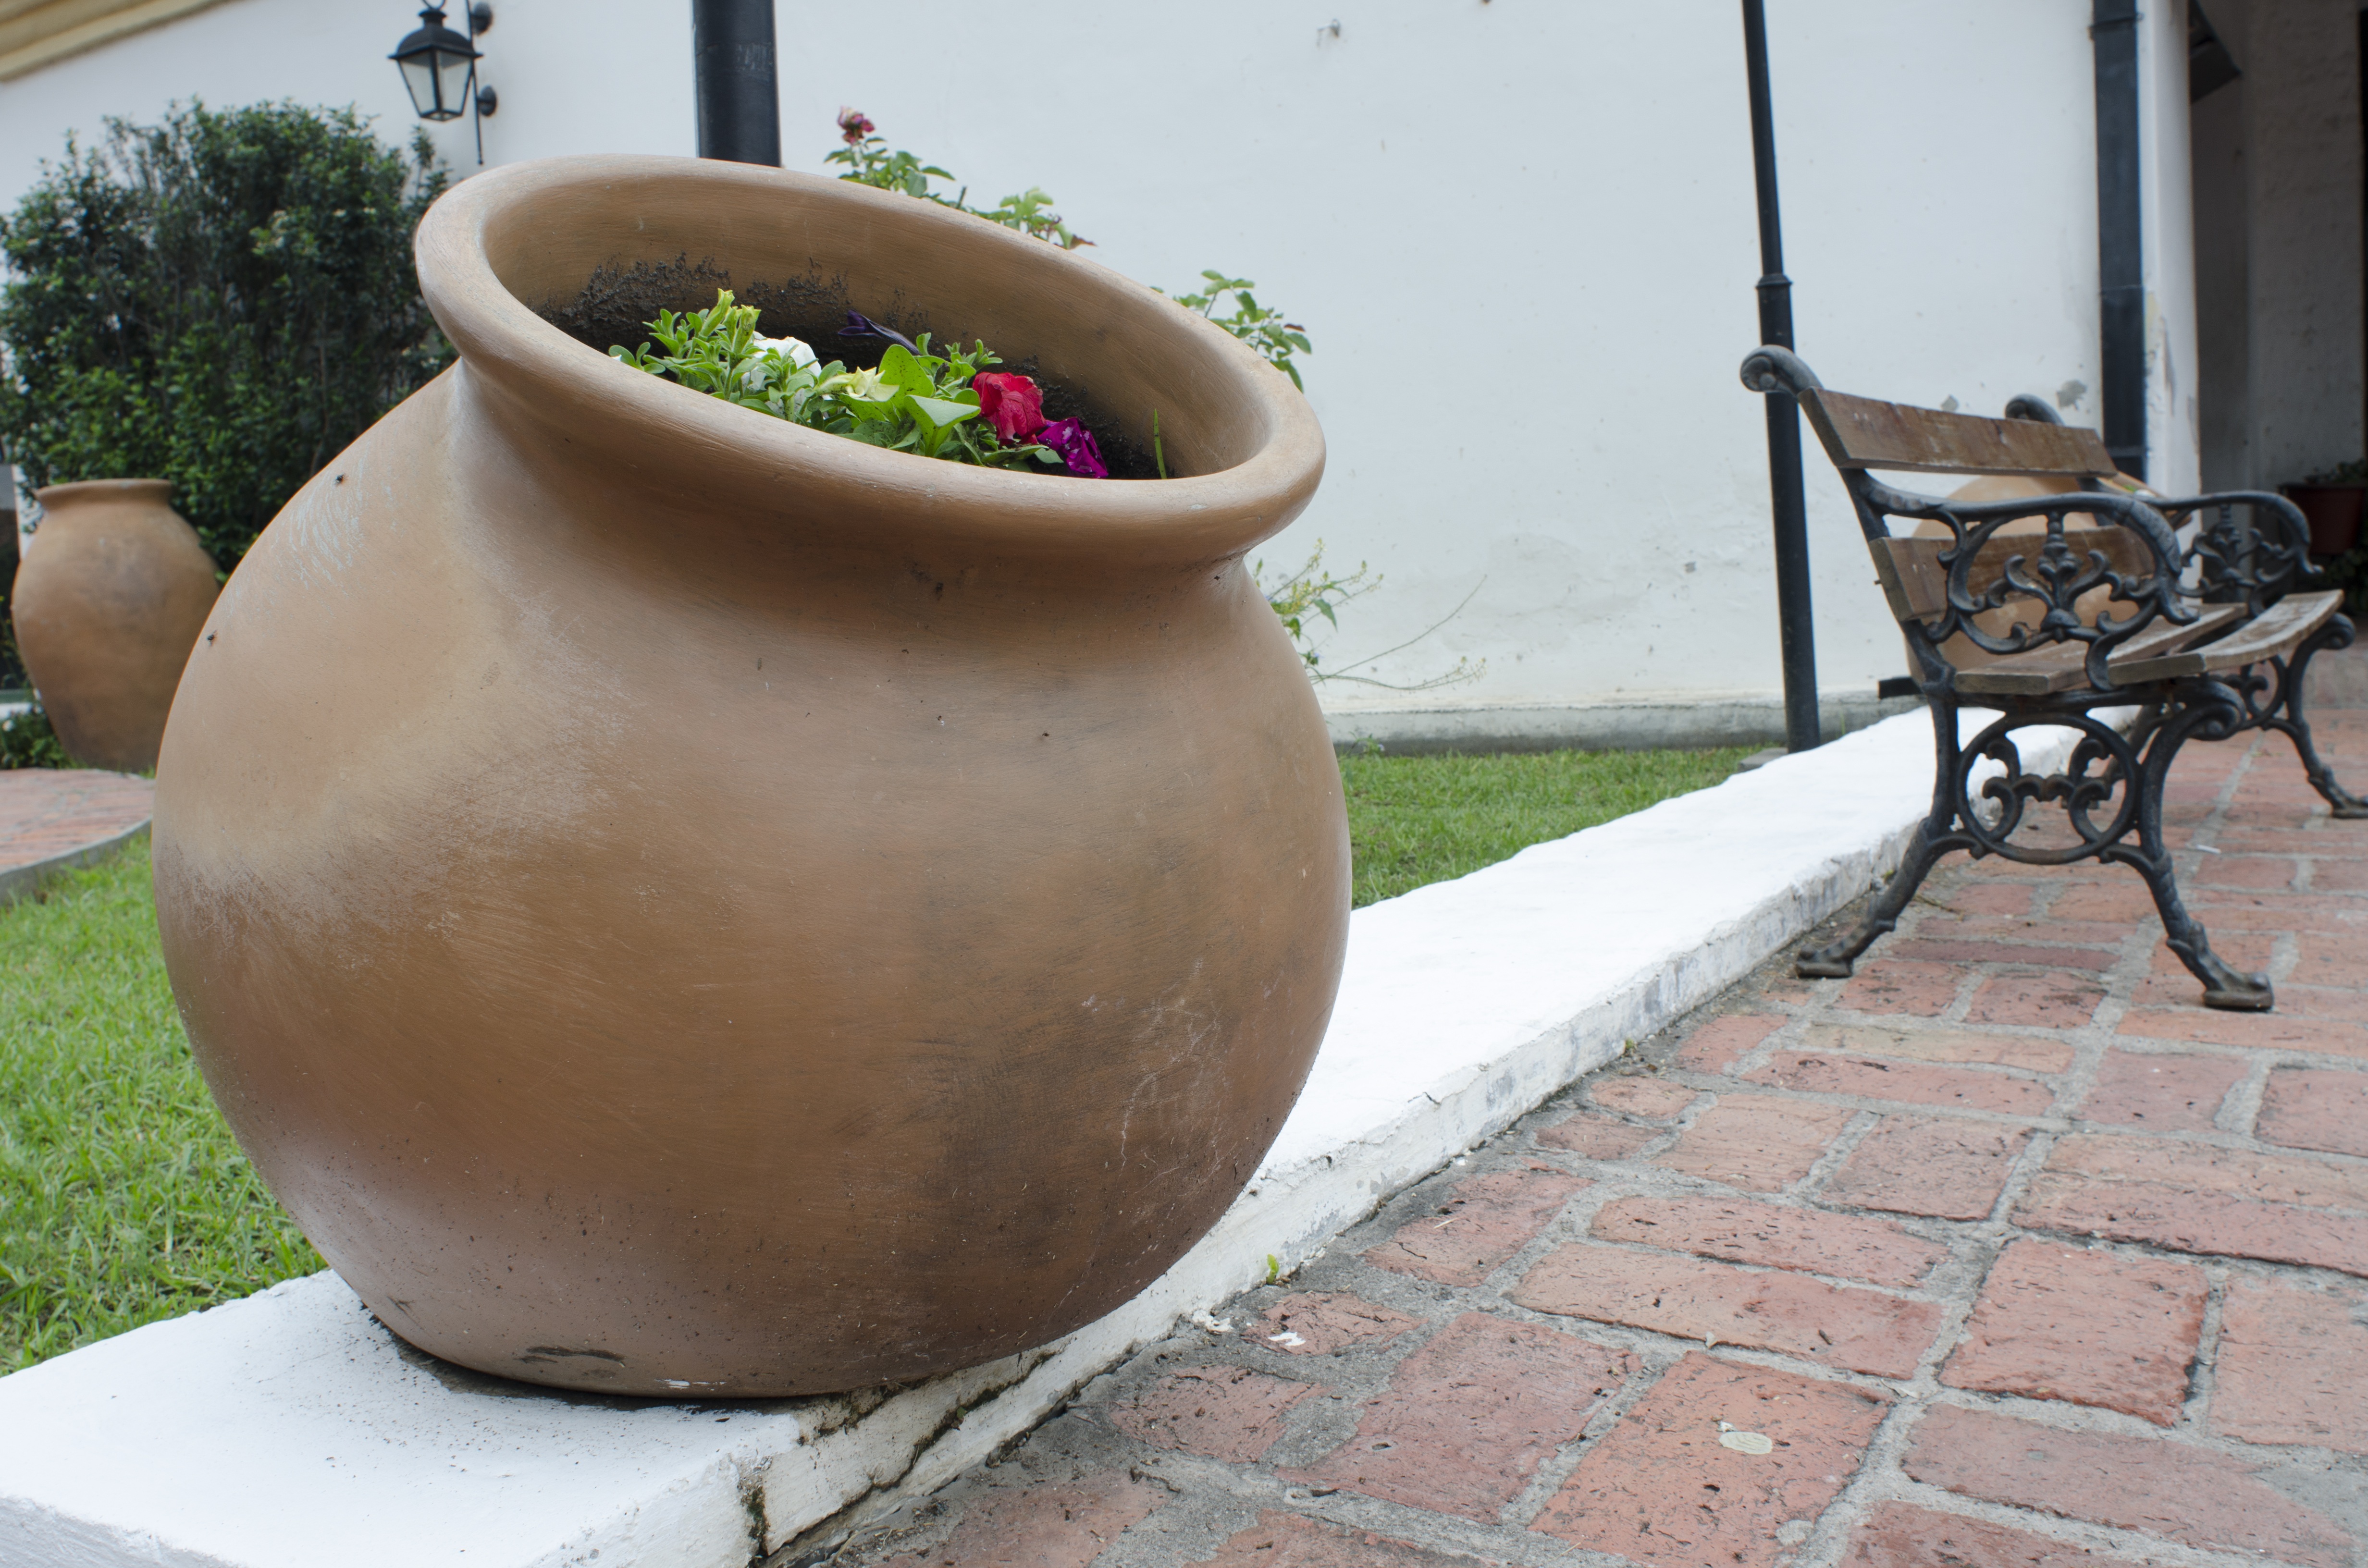
wheel, ceramic, backyard, garden, pottery, art, pitcher, yard, crock, man made object